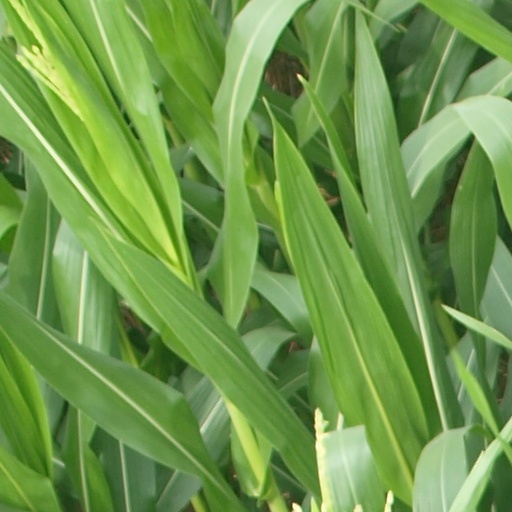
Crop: maize; corn